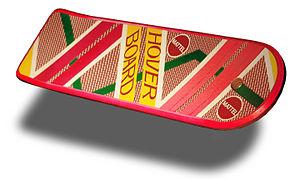
Le Hoverboard est un skateboard volant du futur
Ratchet and Clank : La taille, ça compte est un jeu vidéo d'action, de plates-formes et de tir en vue à la troisième personne. Il est développé par High Impact Games et édité par Sony sur PlayStation Portable, le 13 février 2007 en Amérique du Nord, puis les semaines qui suivent dans d'autres régions dont le 11 mai 2007 en Europe.